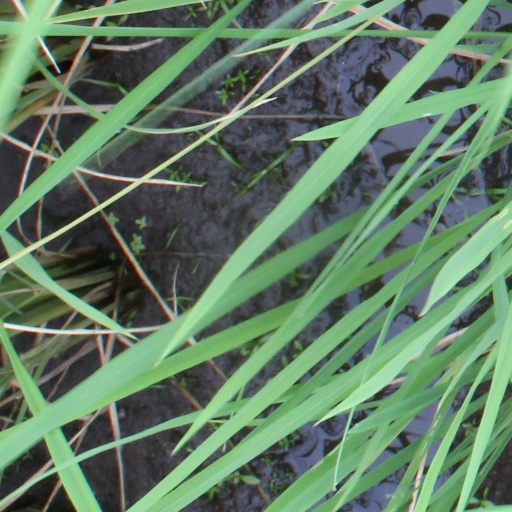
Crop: rice